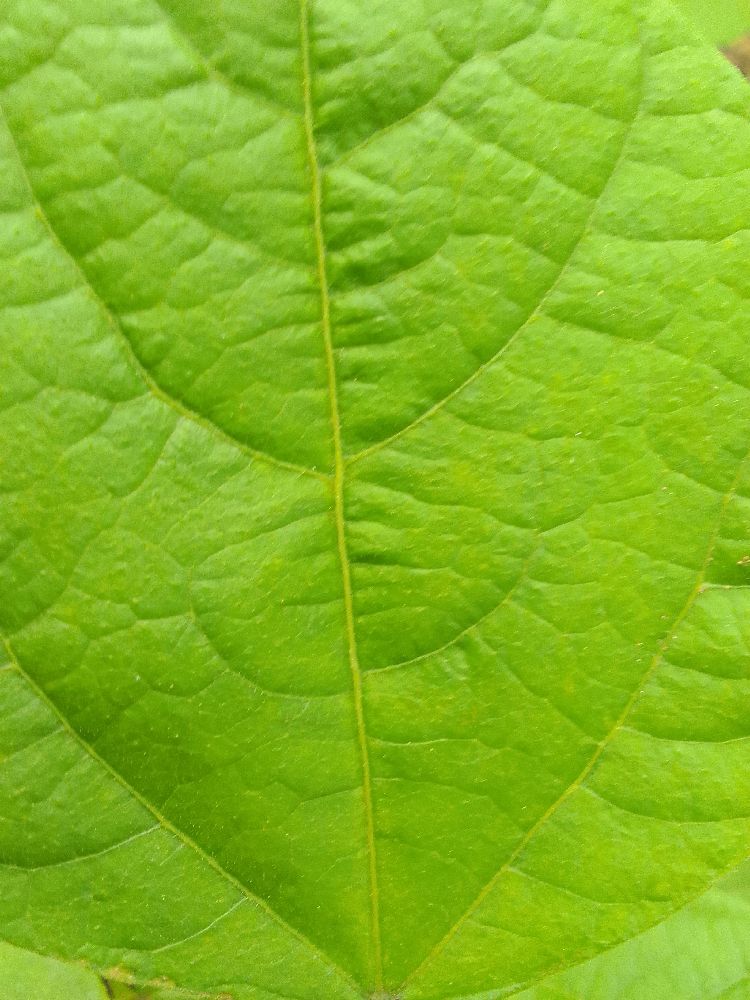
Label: healthy